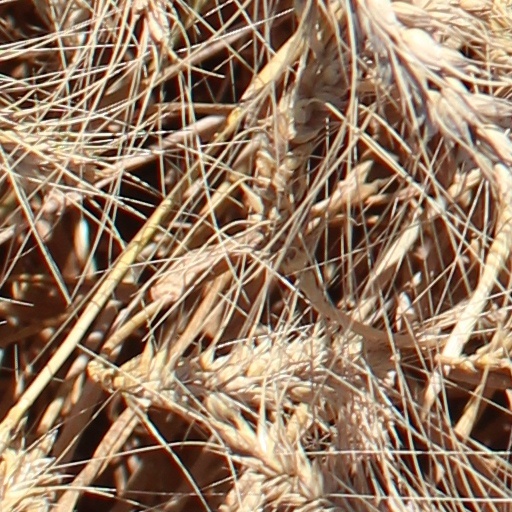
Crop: wheat